Ming dynasty coinage

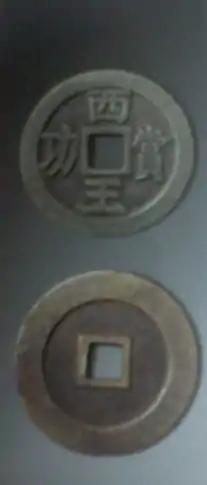
A Xi Wang Shao Gong coin on display at a museum.

Zhang Xianzhong was the famous leader of a peasant rebel army in the late Ming dynasty. In 1630, he joined the peasant rebel army. In 1643, he was entitled "Da Xing Wang". In 1644, he dominated Sichuan and became the king of Chengdu, named the reigning dynasty as "Da Xi" and his reign as "Da Shun". Zhang produced his own money called the "Da Shun Tong Bao" (大|順通寶) as the official currency. In order to honor those who made contributions to Da Xi dynasty, he produced another money called "Xi Wang Shang Gong" (西|王賞功) as an award to them. There are four kinds of "Xi Wang Shang Gong", which are made of gold, gilding, silver and copper. At that time, the peasant rebel army won the people's great admiration and support. The "Da Shun Tong Bao" was often sewn onto clothing as a sort of celebration to honor the peasant rebel army. Since it was very difficult to acquire the "Xi Wang Shang Gong", it was very rare and precious. It was nearly impossible to get, enough so that ordinary people could not often get it. As a result, there are very few remaining today.